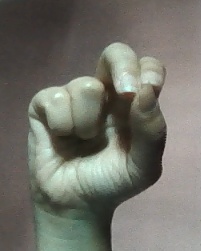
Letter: gaaf